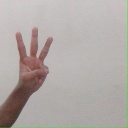
अक्षर: व